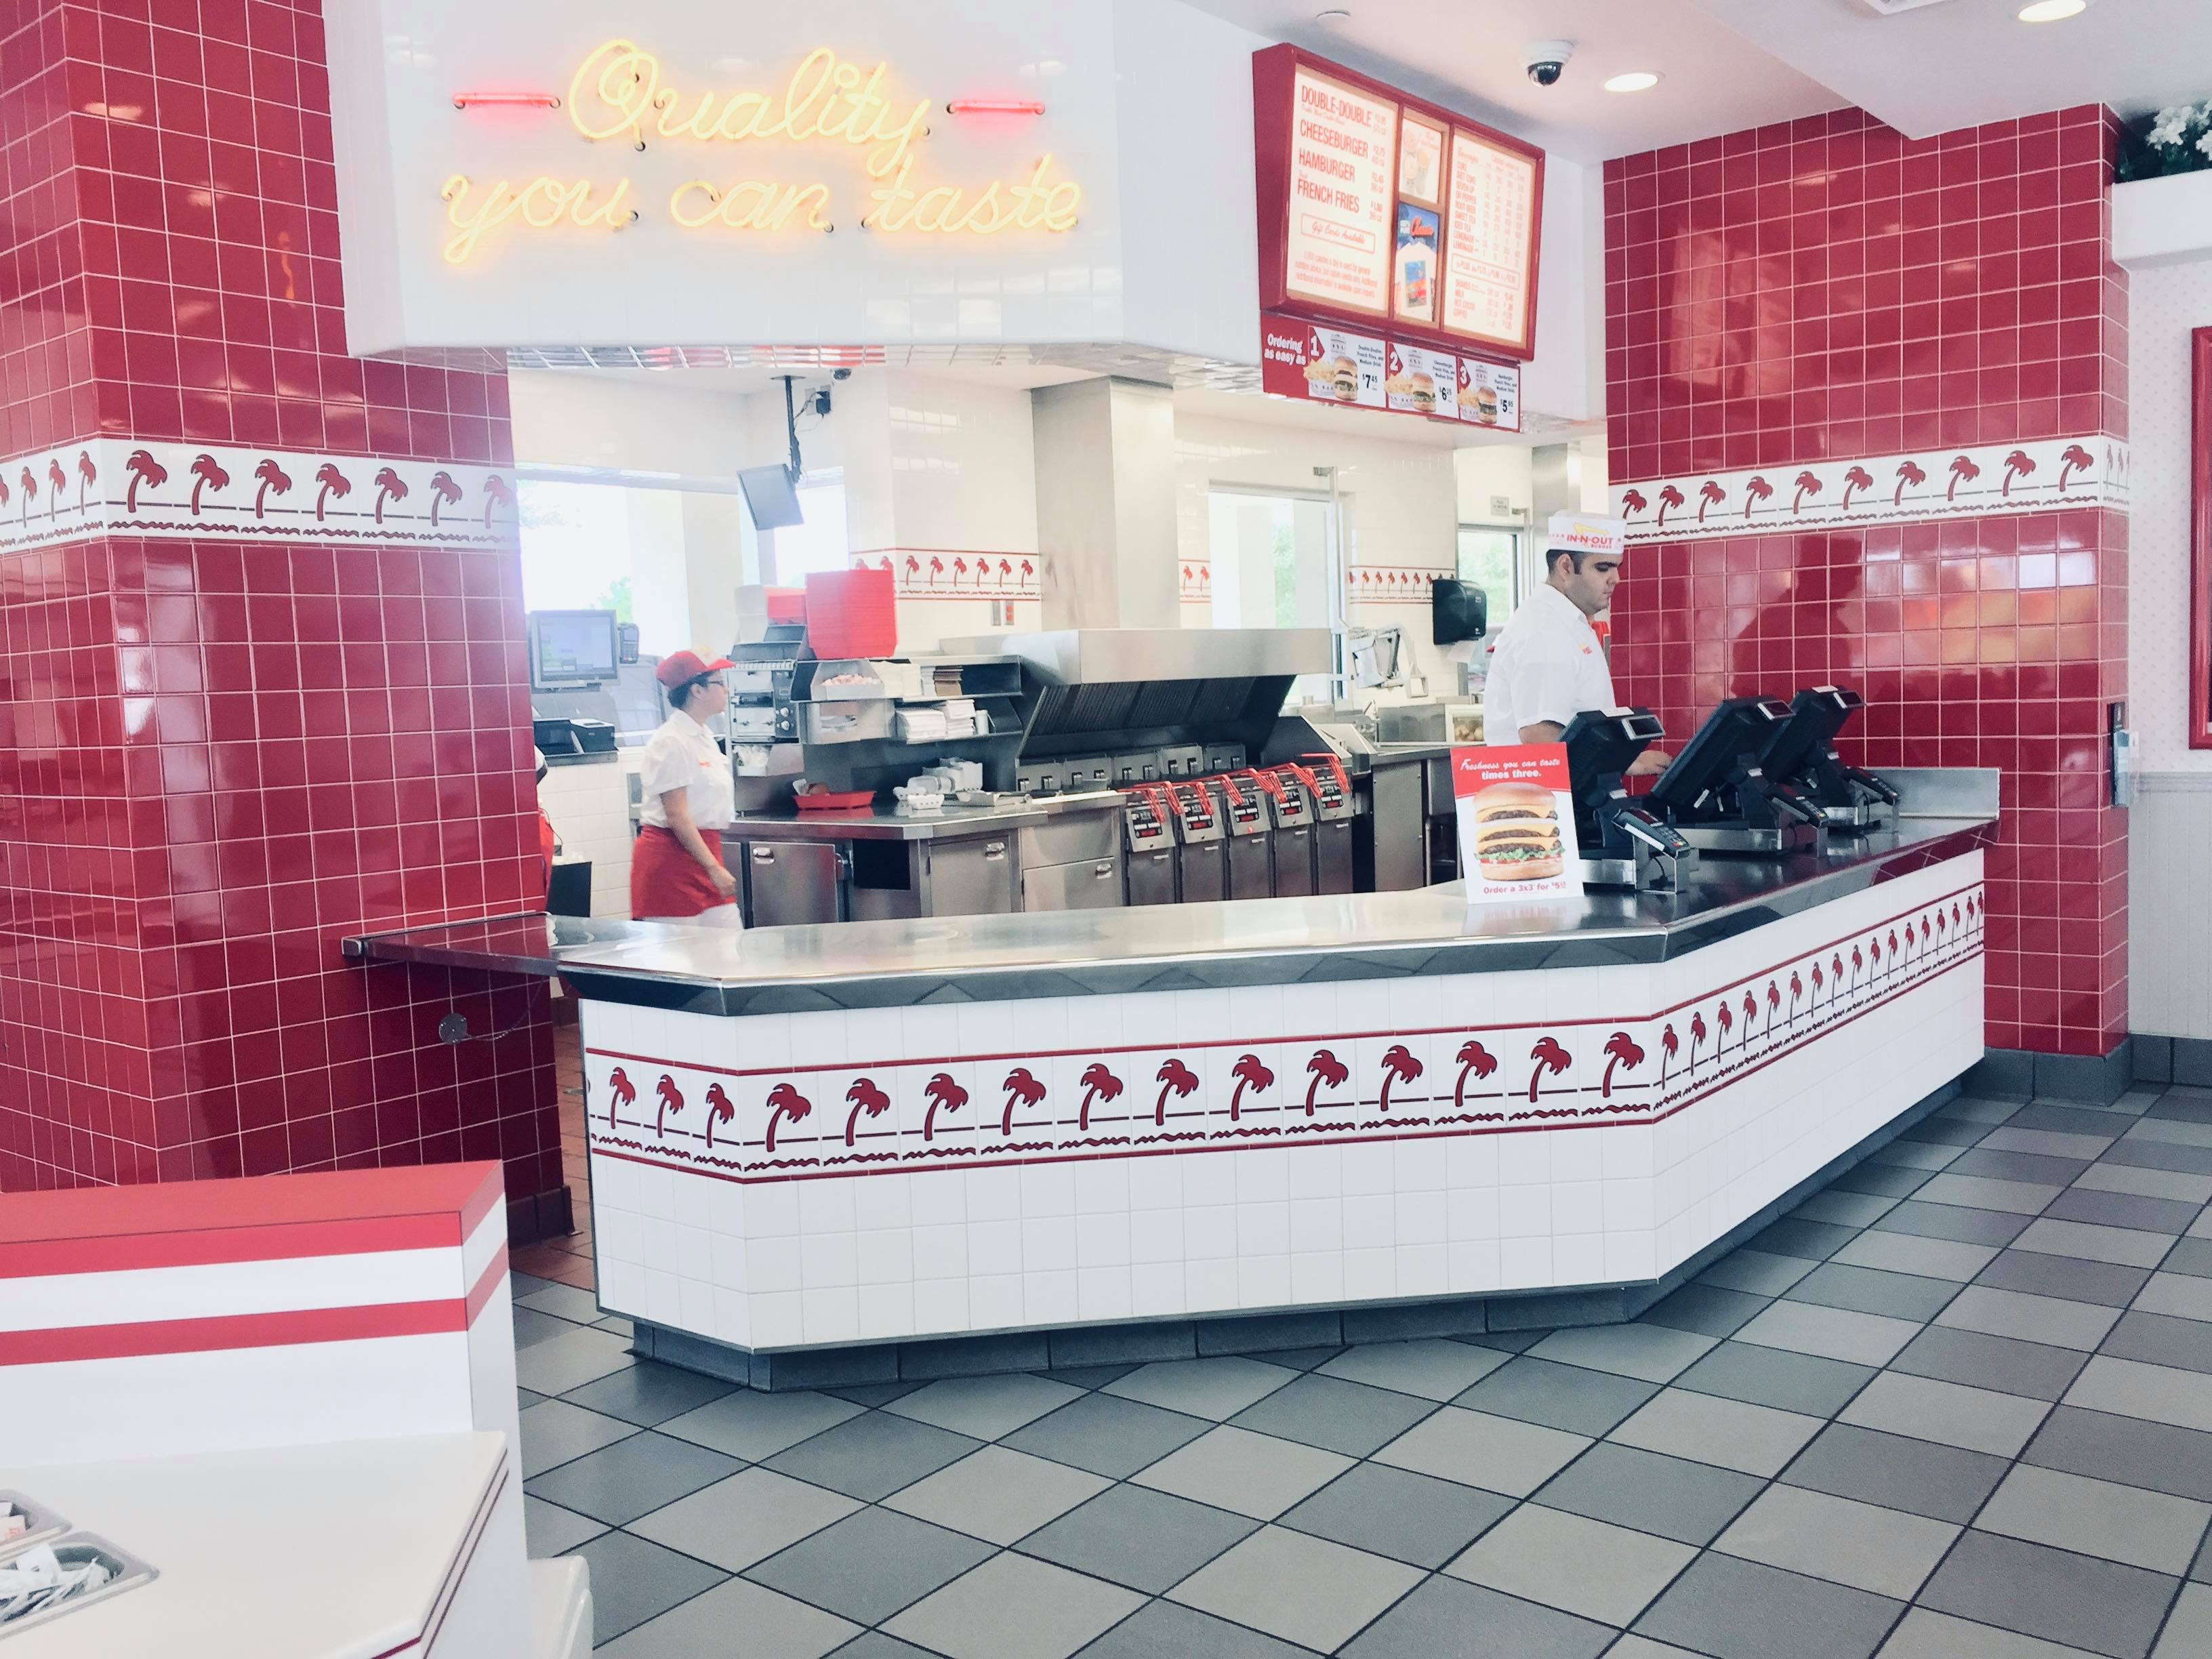
nature, interior design, product, flooring, floor